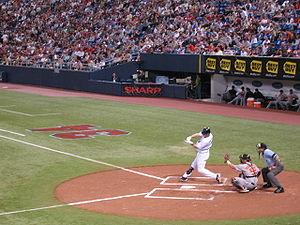
Les Twins du Minnesota sont une franchise de baseball basée à Minneapolis évoluant dans la Ligue majeure de baseball. Cette franchise qui compte trois victoires en Séries mondiales est créée en 1901 à Washington et est transférée à Minneapolis en 1961.